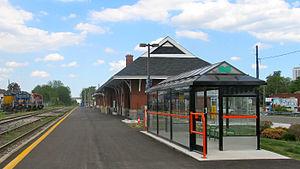
Une gare ferroviaire patrimoniale du Canada est une gare ferroviaire faisant partie du patrimoine national du Canada et désignée comme sites historiques nationaux. Voici une liste des gares ferroviaires patrimoniales du Canada selon la province ou le territoire où elles sont situées.